Neighborhoods in Columbus, Ohio

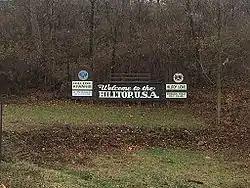
Hilltop signage

Franklinton is a neighborhood bordered by the Scioto River on the north and east, Harmon Avenue on the east, Stimmel Road and Greenlawn Avenue on the south, and Interstate 70 on the west. West Broad Street, or U.S. Route 40, is one of the country's first roads and is Franklinton's main throughway. It is the neighborhood immediately west of Downtown. A portion of the neighborhood has had a colorful nickname of "The Bottoms" because much of the land lies below the level of the Scioto and Olentangy rivers, and a floodwall is required to contain the rivers and protect the area from devastating floods. Just to the west of Franklinton is a group of smaller neighborhoods commonly referred to as "Hilltop."